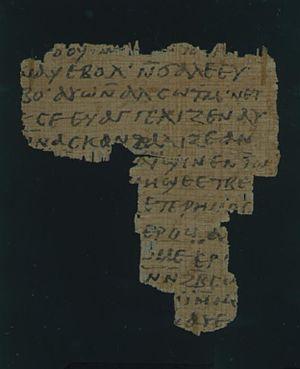
Le Papyrus 2 est une copie du Nouveau Testament en grec et copte, réalisée sur un rouleau de papyrus au VIᵉ siècle.